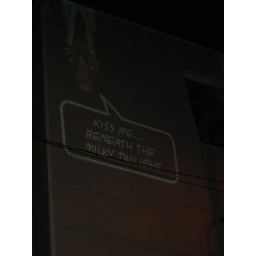
you could text a message and see it on the wall in seconds in kennsington market